Calistoga Spa Hot Springs

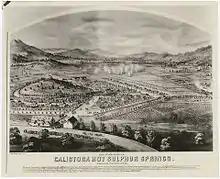
Calistoga Sulphur Hot Springs around 1890

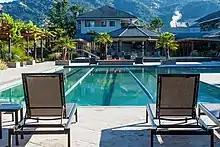
Calistoga Spa Hot Springs Pool in 2013

Calistoga Spa Hot Springs, formerly known as Calistoga Hot Sulfur Springs, is a geothermal spring system and resort located in the upper Napa Valley town of Calistoga, California. The resort has been continuously operated as a hot spring resort since the early 1900s.